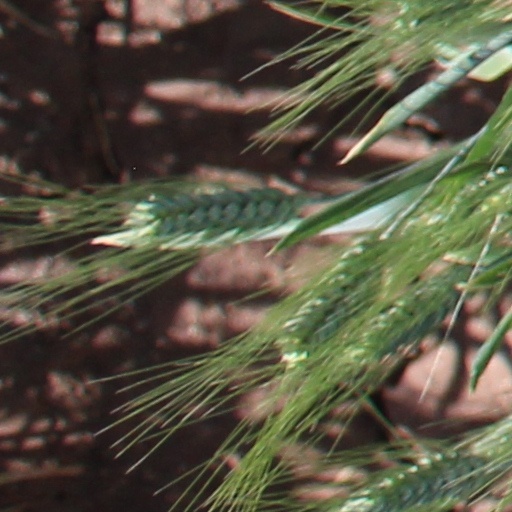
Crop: wheat